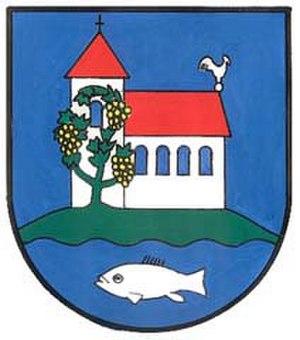
Mörbisch am See est une commune autrichienne du district d'Eisenstadt-Umgebung dans le Burgenland.
La frontière entre l’Autriche et la Hongrie sépare deux pays membres de l’Union européenne.